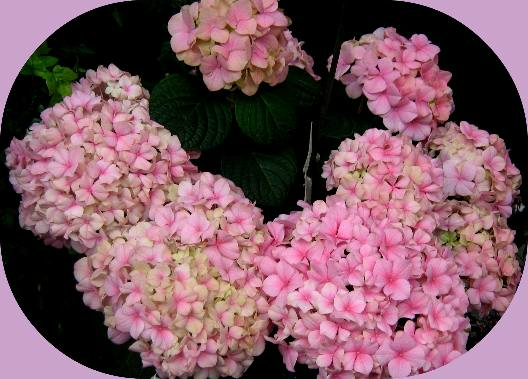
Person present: No